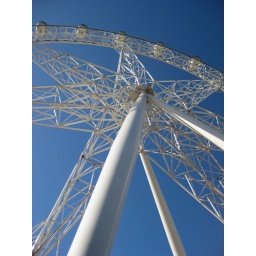
just love the deep blue sky over here